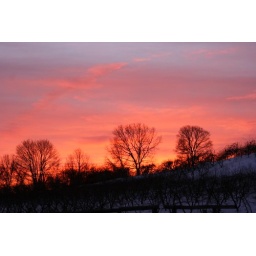
Sunset on the trees. All the peach and apple trees are dormant at Silvermans Farm in Easton, CT